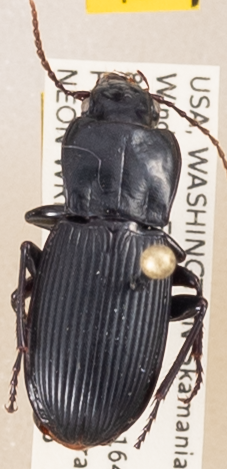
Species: Pterostichus herculaneus
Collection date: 2018-06-05
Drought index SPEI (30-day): -2.09
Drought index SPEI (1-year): -0.432
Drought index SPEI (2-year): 0.71